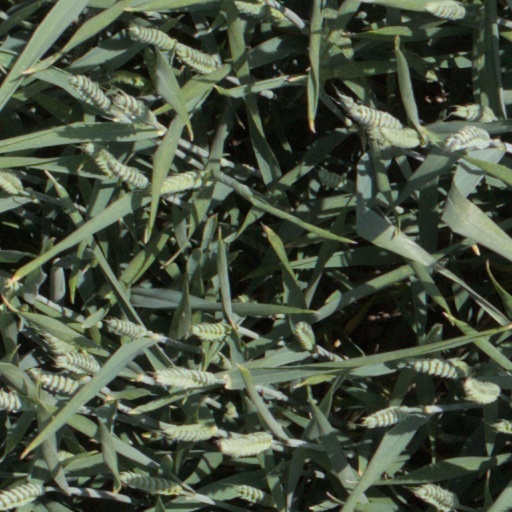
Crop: wheat